Lechi Sadulayev

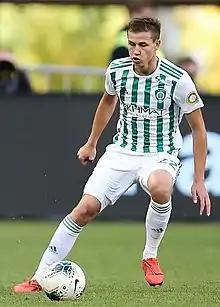
Sadulayev with Akhmat Grozny in 2019

Lechi Baymarzayevich Sadulayev (born 8 January 2000) is a Russian football player who plays for Akhmat Grozny in the Russian Premier League and the Russia national team. He is deployed in a variety of positions, mostly as an attacking midfielder, but also as a wide midfielder or winger on right or left side of the field.